Rancho Corral de Piedra

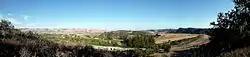
Corral de Piedra panorama facing southeast

Rancho Corral de Piedra was a Mexican land grant in present day San Luis Obispo County, California consisting of two square leagues given in 1841 by Governor Juan B. Alvarado to José María Villavicencio, with an extension of five square leagues given in 1846, by Governor Pio Pico. The grant was located between present day San Luis Obispo and Arroyo Grande, and bounded on the south by Arroyo Grande Creek.